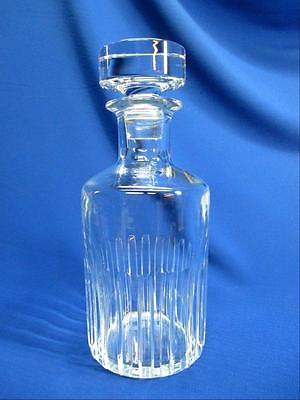
Waste category: glass